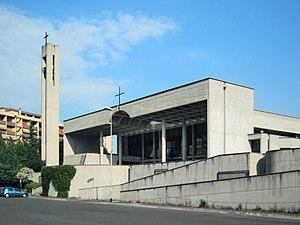
Le titre cardinalice de Sant'Ugo a été créé par Jean-Paul II le 26 novembre 1994. Il est rattaché à l'église Sant'Ugo qui se trouve dans la zone Castel Giubileo au nord de Rome.